Daguerreotype

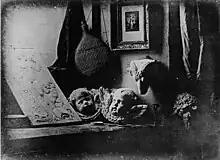
Still life with plaster casts, made by Daguerre in 1837, the earliest reliably dated daguerreotype

In 1829 French artist and chemist Louis Daguerre, when obtaining a camera obscura for his work on theatrical scene painting from the optician Chevalier, was put into contact with Nicéphore Niépce, who had already managed to make a record of an image from a camera obscura using the process he invented: heliography.